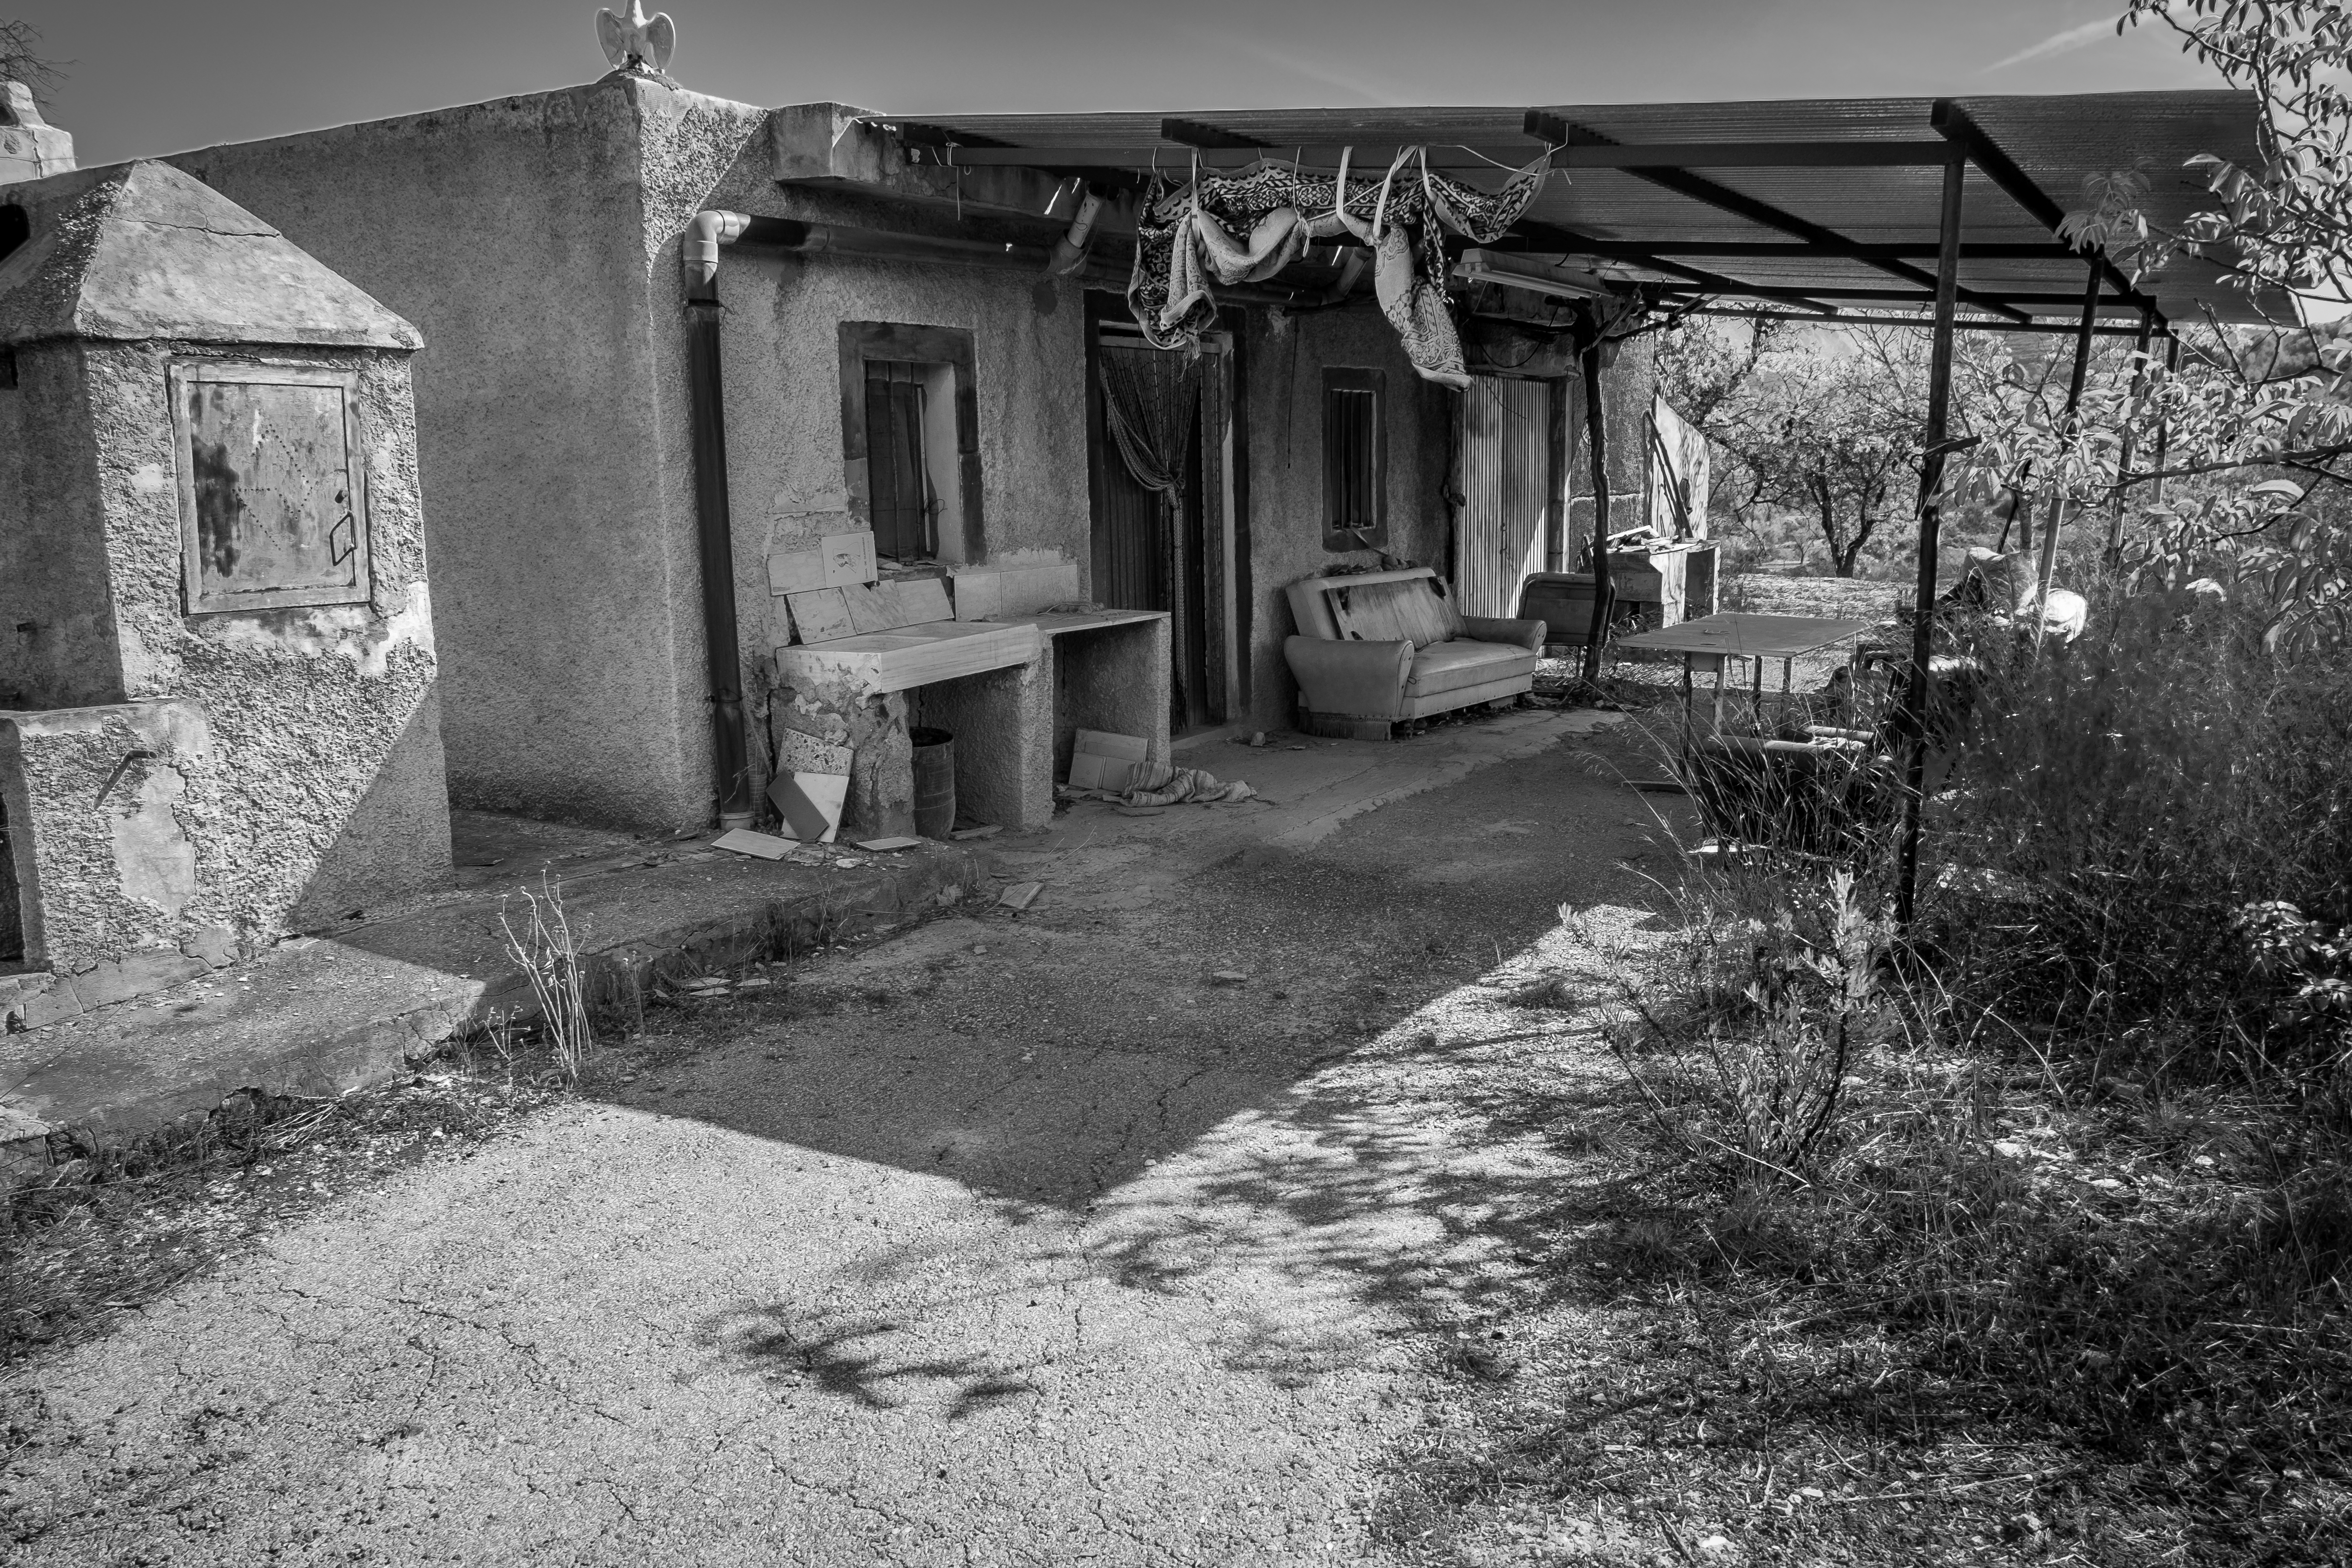
black and white, white, street, house, spooky, home, shack, monochrome, bw, spain, ruins, history, fuji, xpro1, fujinon, relleu, xf18, monochrome photography, ancient history